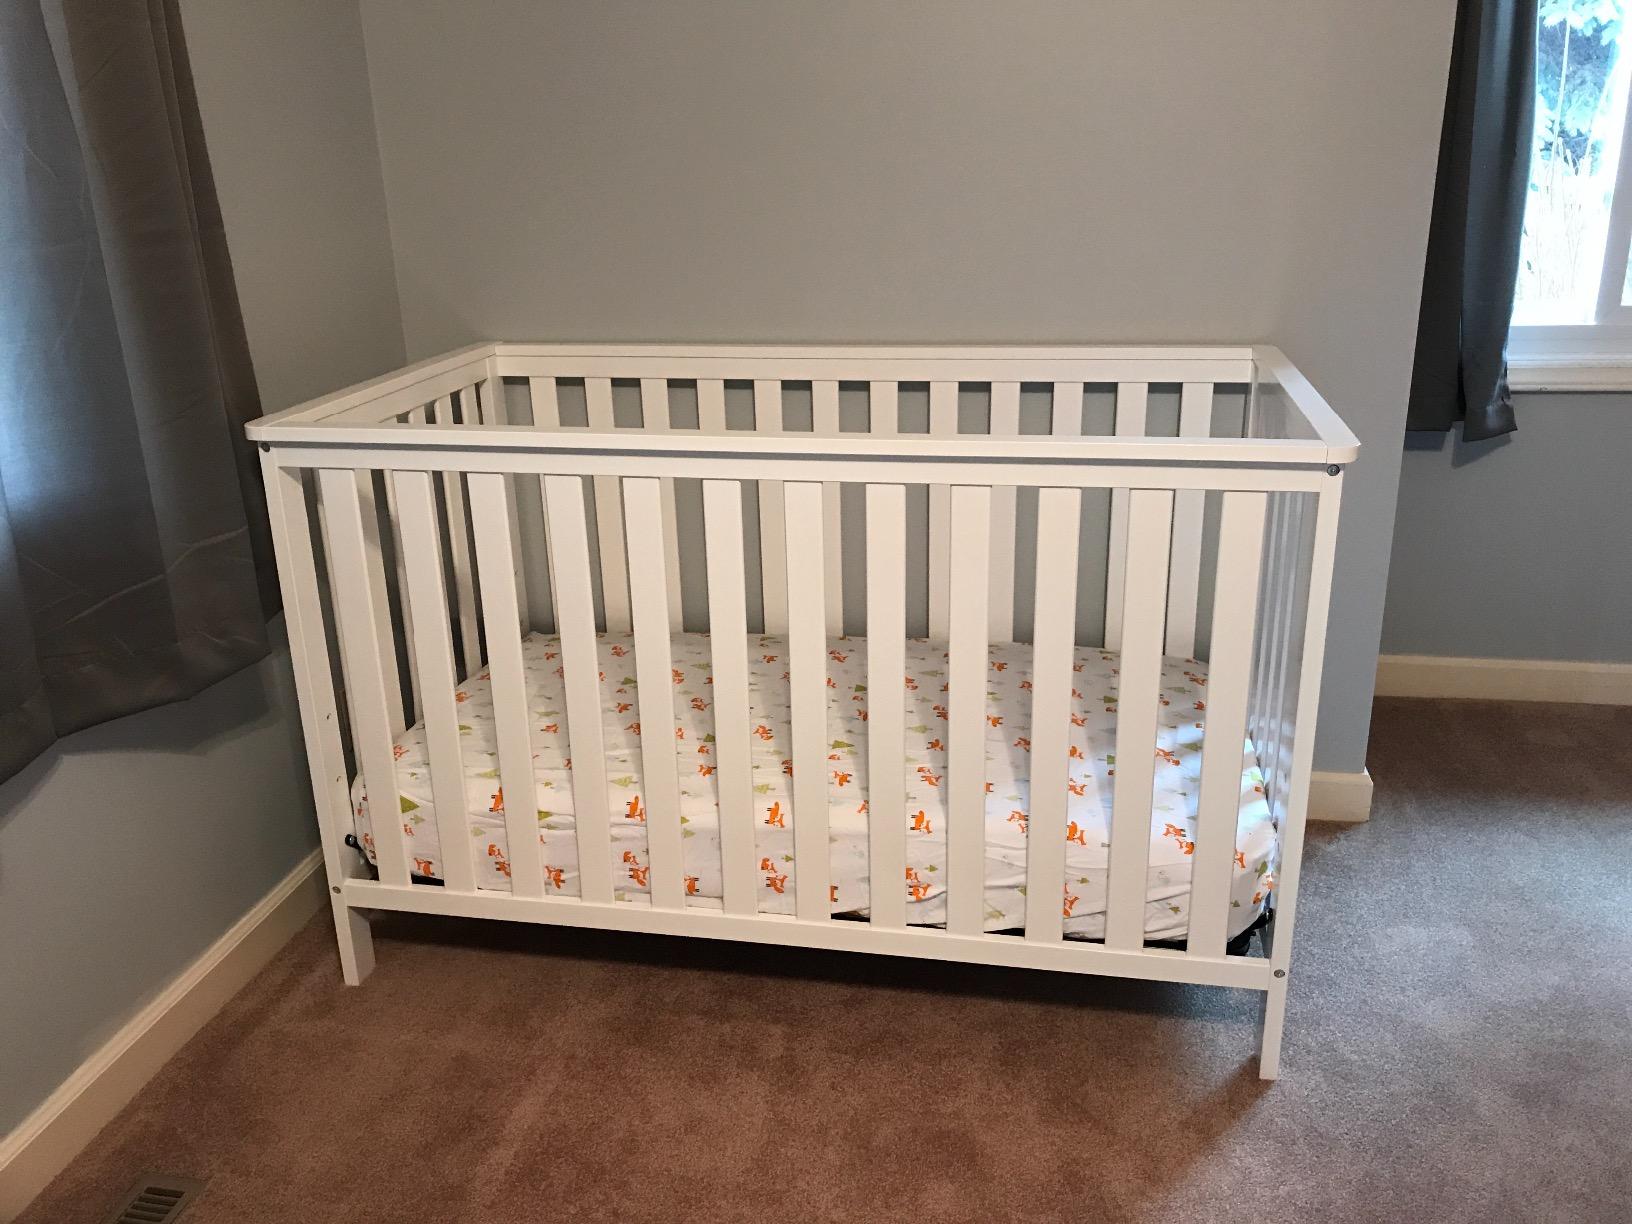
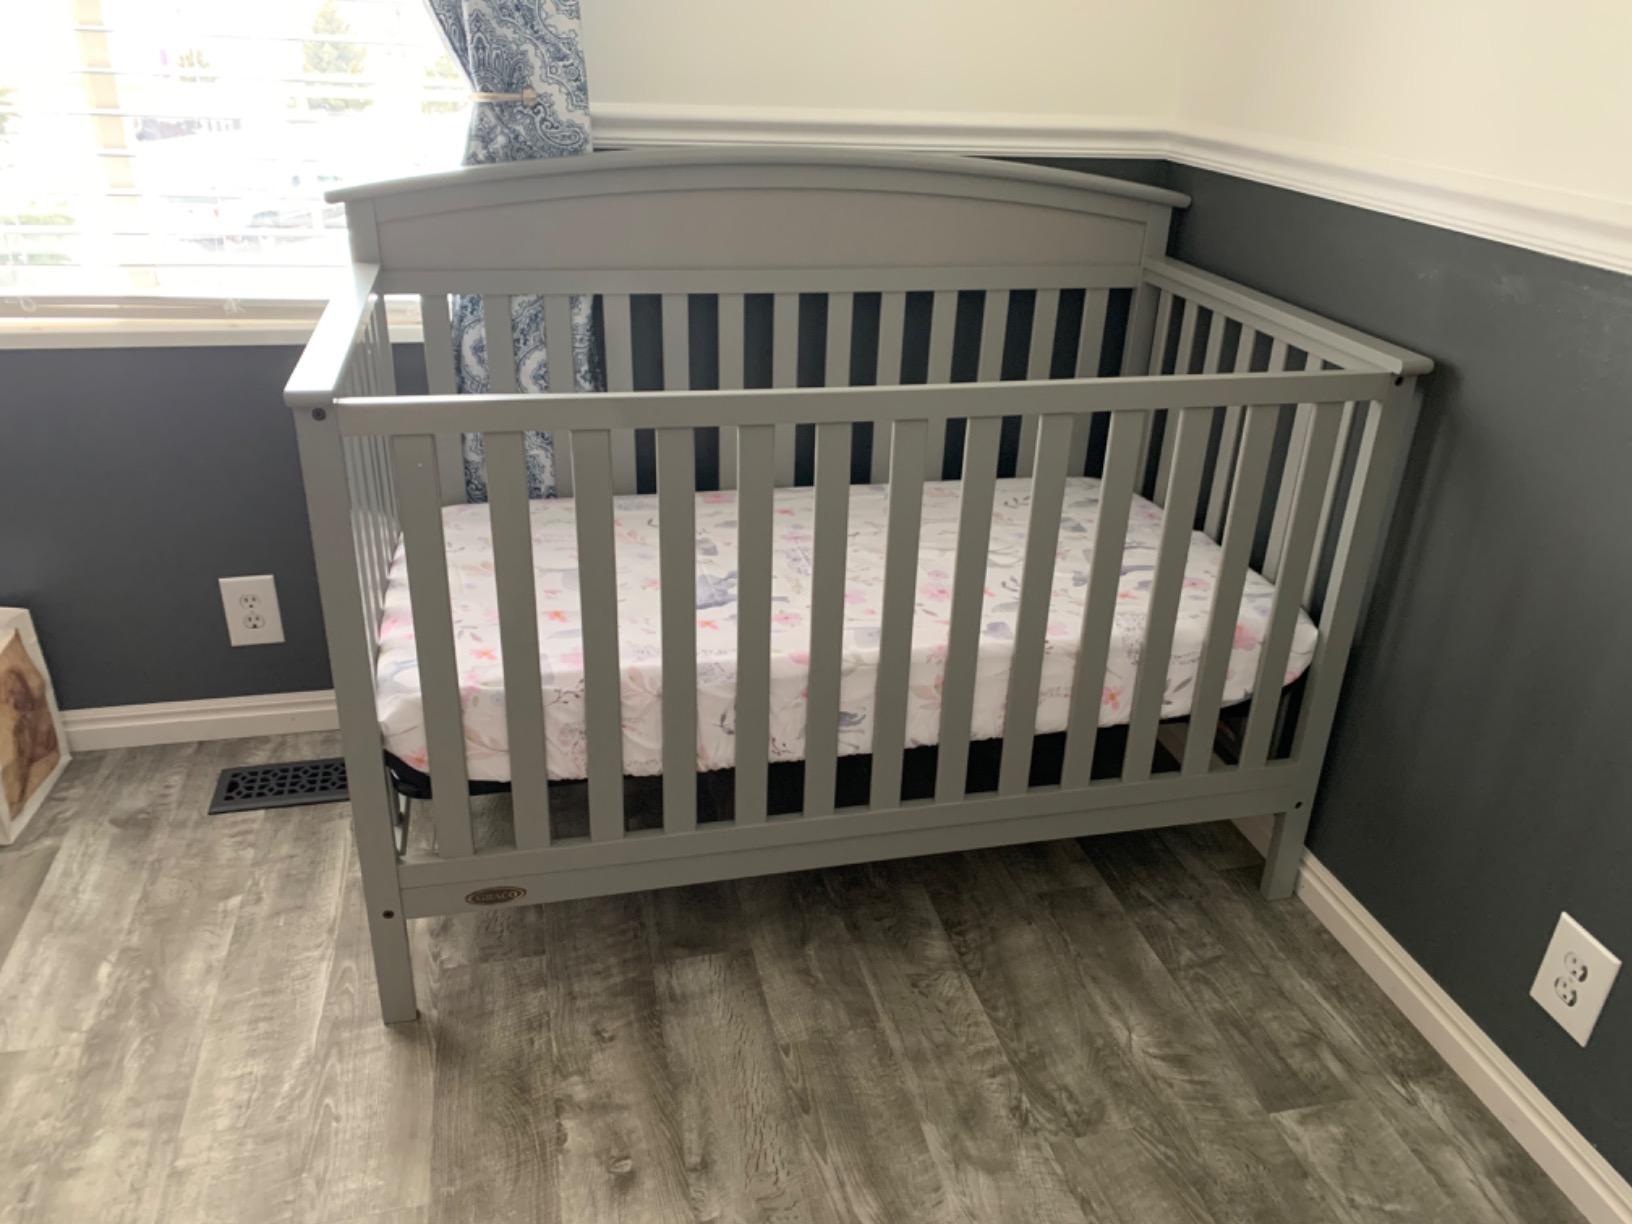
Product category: products_crib
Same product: no